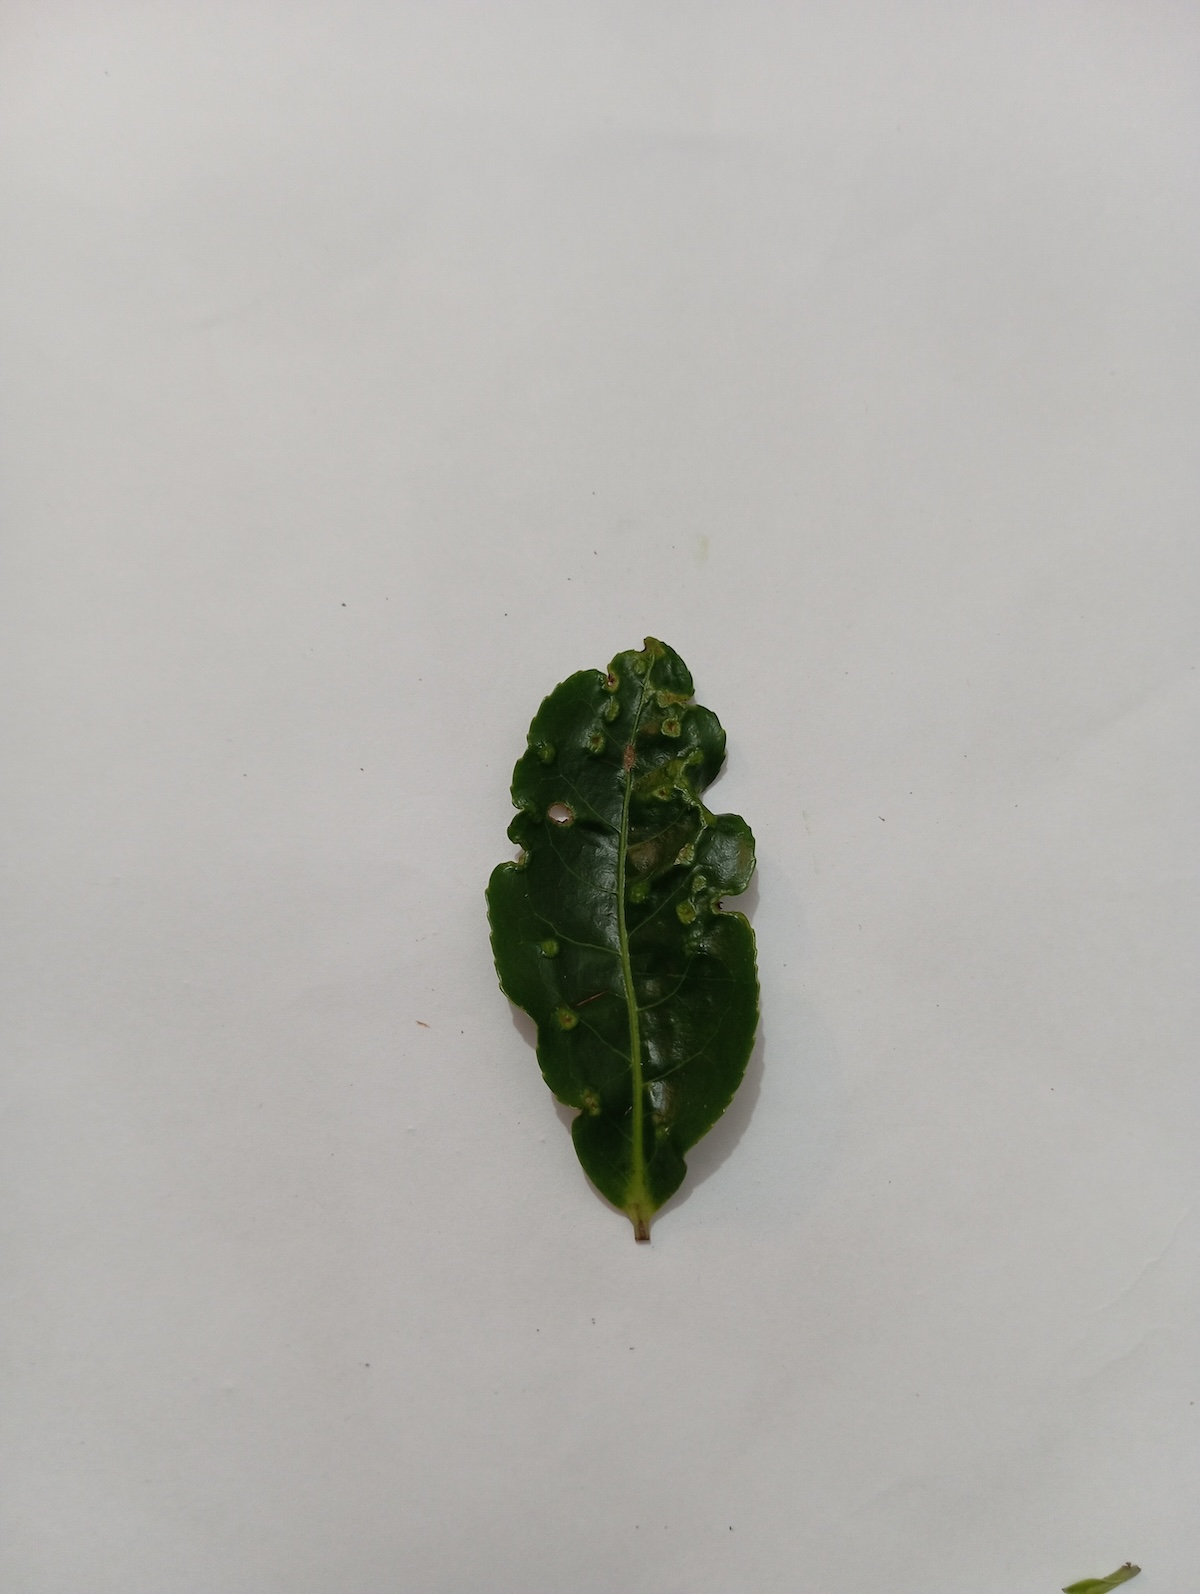
Label: Green mirid bug